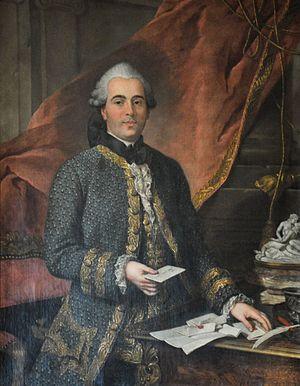
Portrait présumé de Jacques de Flesselles (1730-1789), dernier prévôt des Marchands de Paris
Les intendants de Lyon sont les officiers de la généralité de Lyon. Fonction née tôt à Lyon, ils restent longtemps des administrateurs attachés aux finances et, contrairement à de nombreux autres endroits en France, ne prennent de grands pouvoirs localement que très tard, du fait de la présence de gouverneurs très puissants.
Donatien Nonnotte, né le 10 février 1708 à Besançon et mort le 5 février 1785 à Lyon, est un peintre français, spécialiste des portraits.
Jacques de Flesselles, né à Paris le 11 novembre 1730 d'une famille de robe picarde et abattu devant l'hôtel de ville à Paris le 14 juillet 1789, est un administrateur français qui fut le dernier prévôt des marchands de Paris.